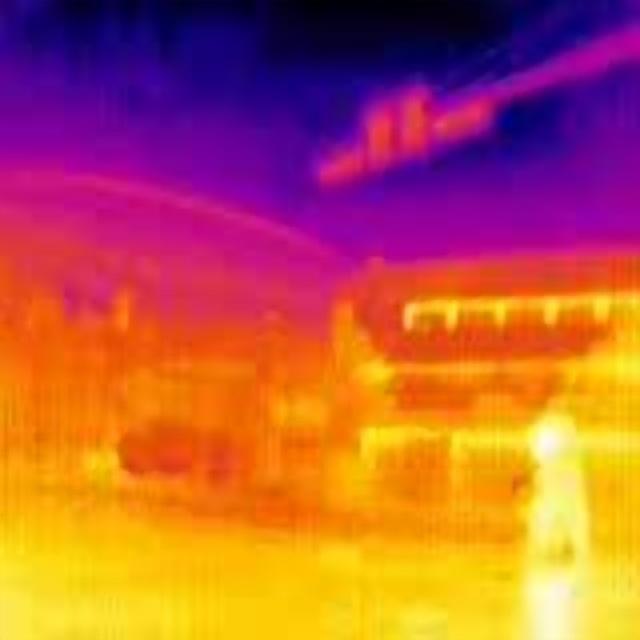
Detected objects:
label: person